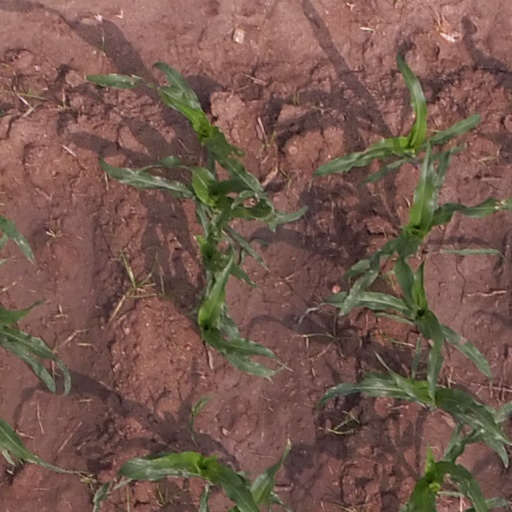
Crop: maize; corn